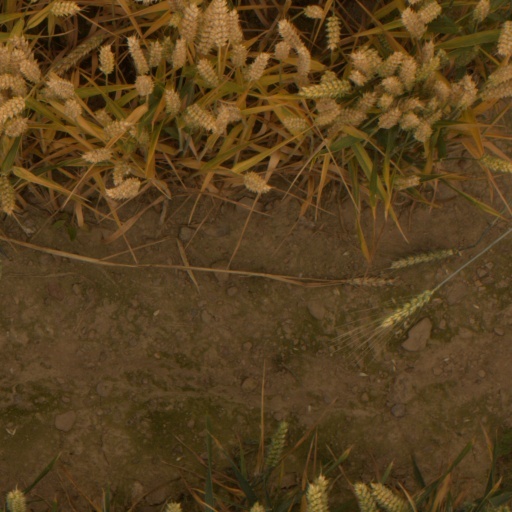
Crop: wheat